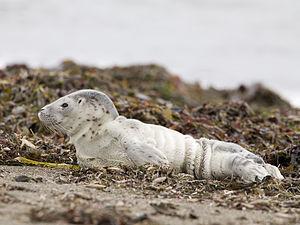
Le phoque commun, ou veau marin, est un mammifère carnivore, de la famille des phocidés. Son espérance de vie peut atteindre 25 ans, pour le mâle, et 35 ans, pour la femelle ; elle varie fortement selon les zones de vie et les sous-populations ou sous-espèces.